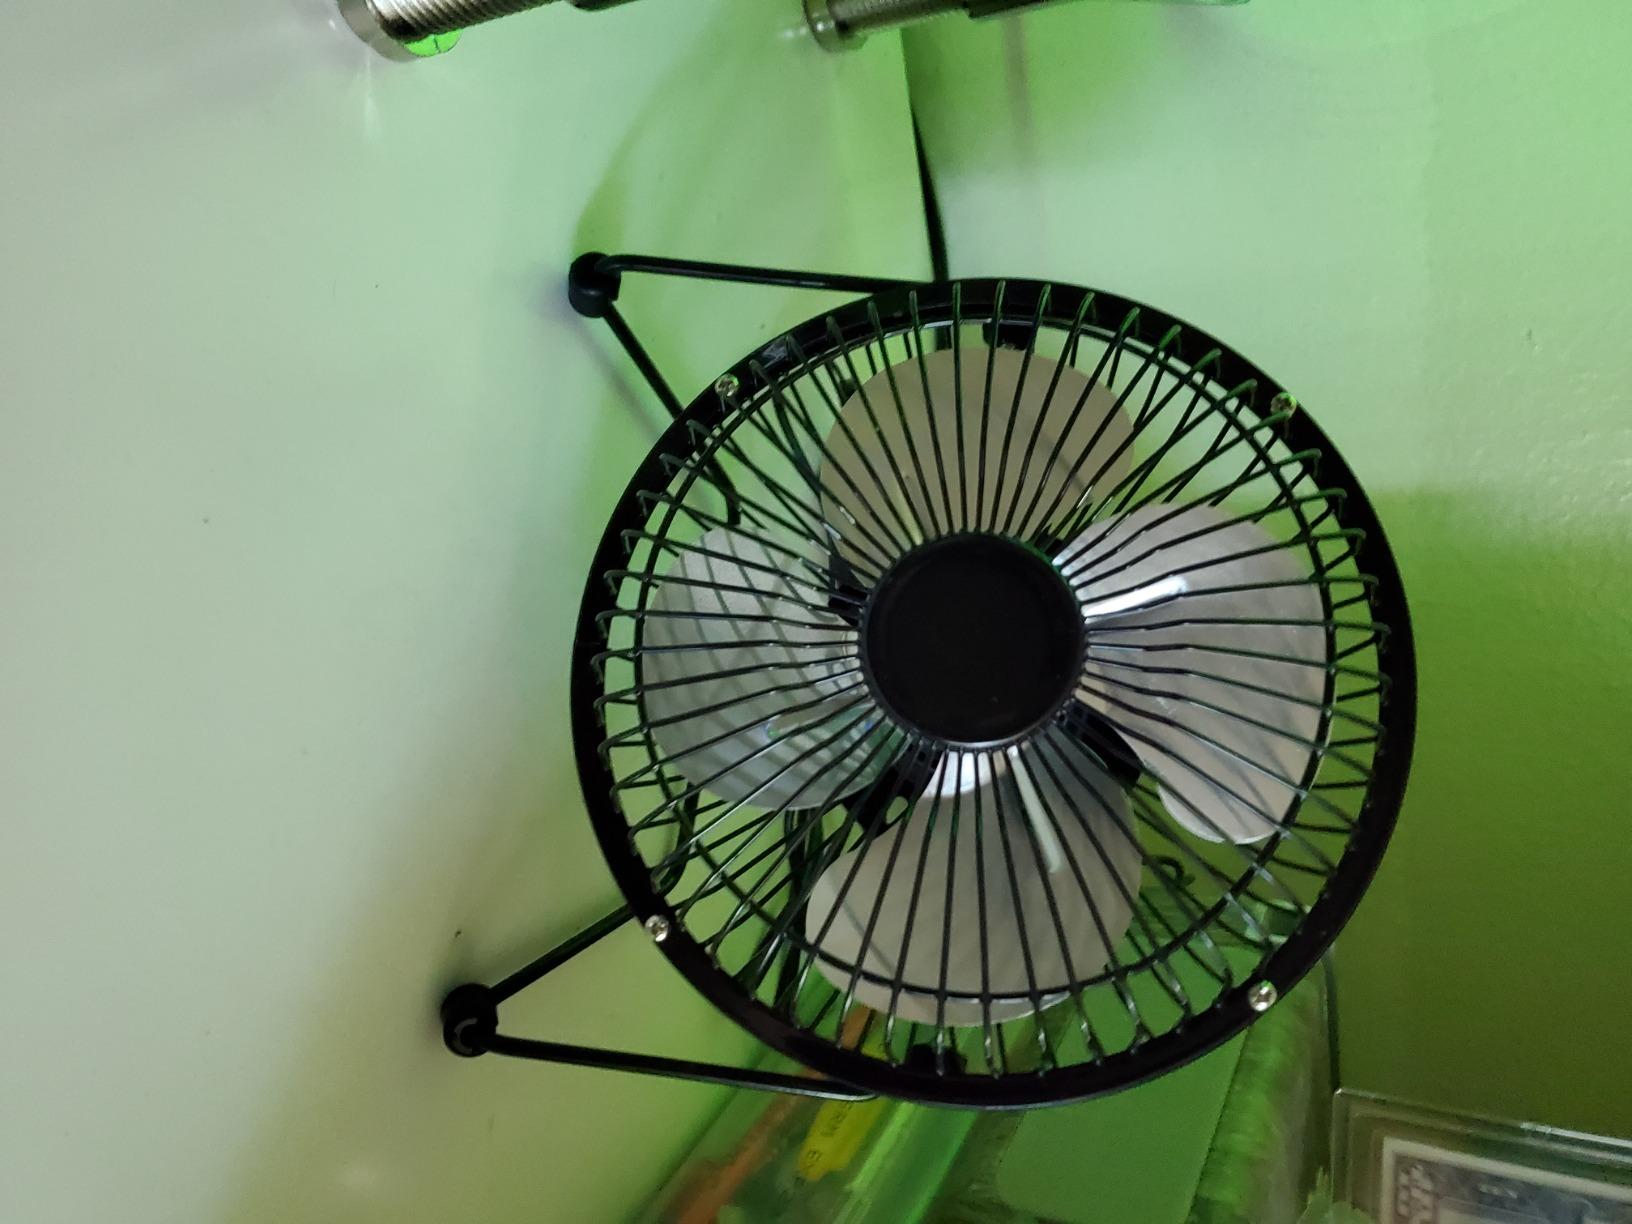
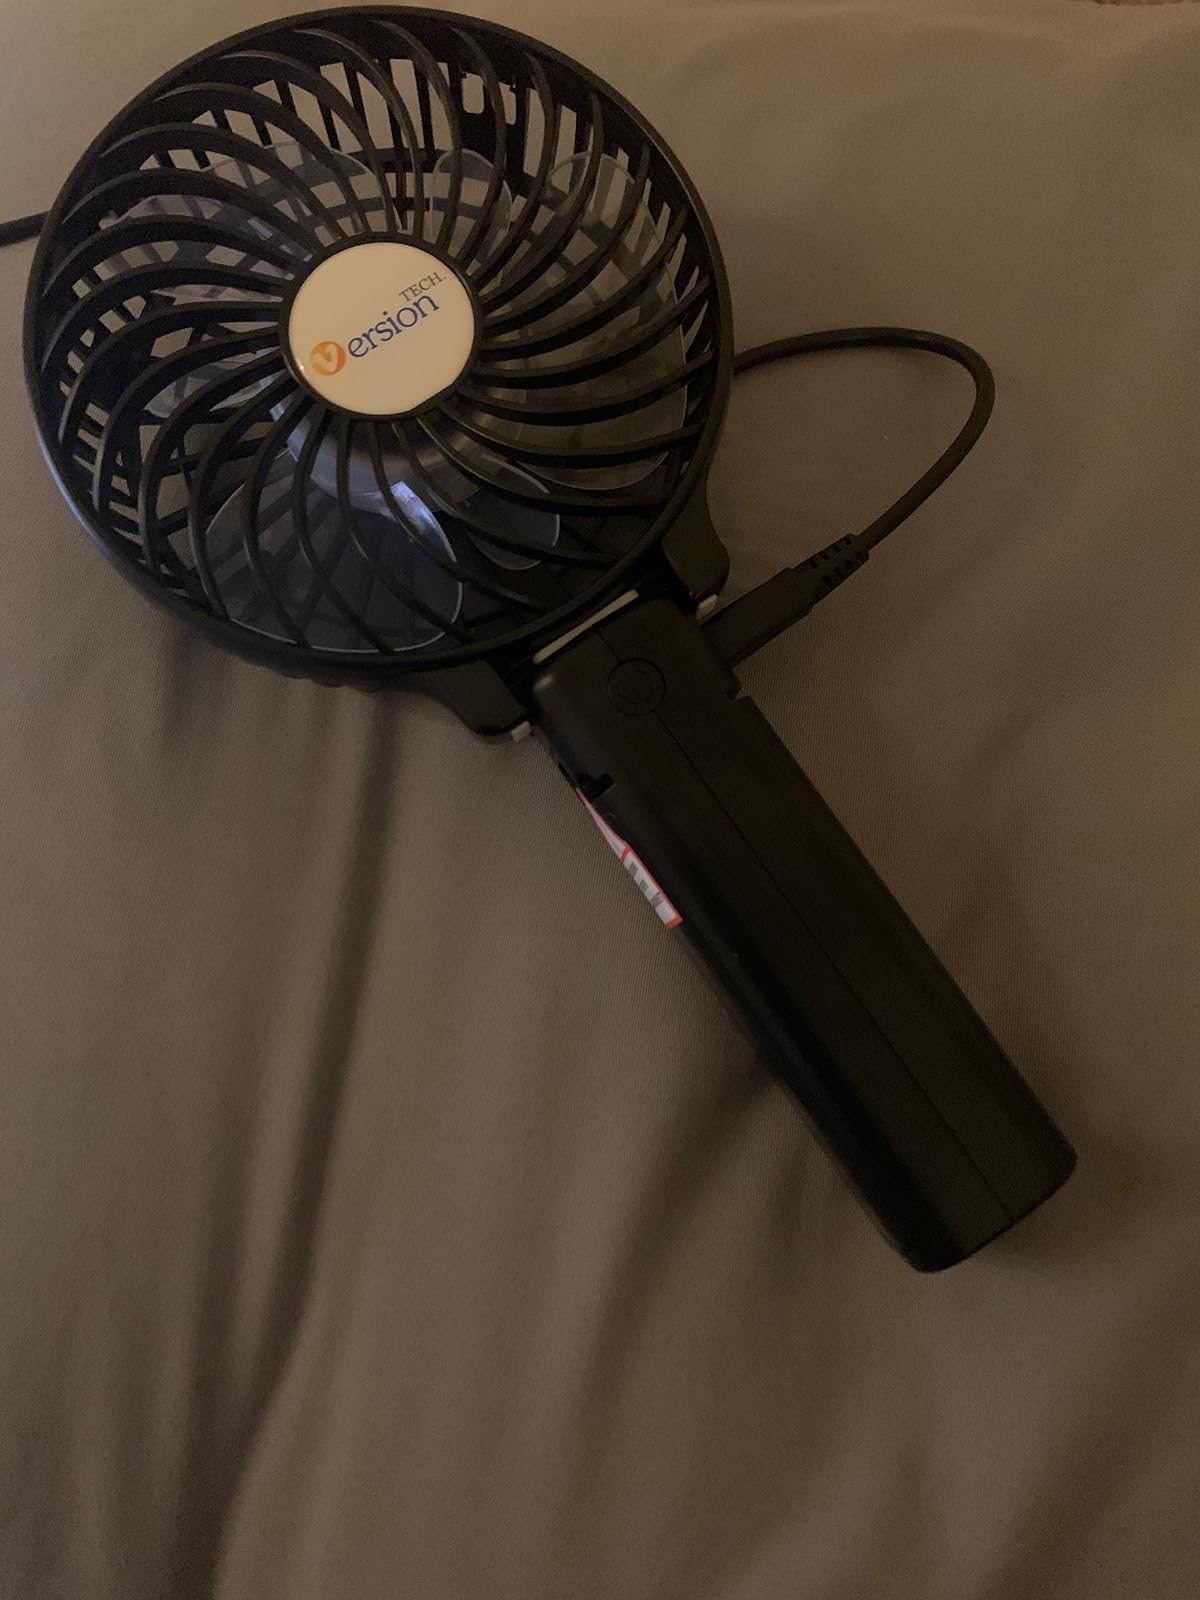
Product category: fan
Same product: no